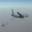
Label: airplane